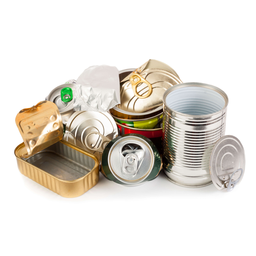
Label: metal